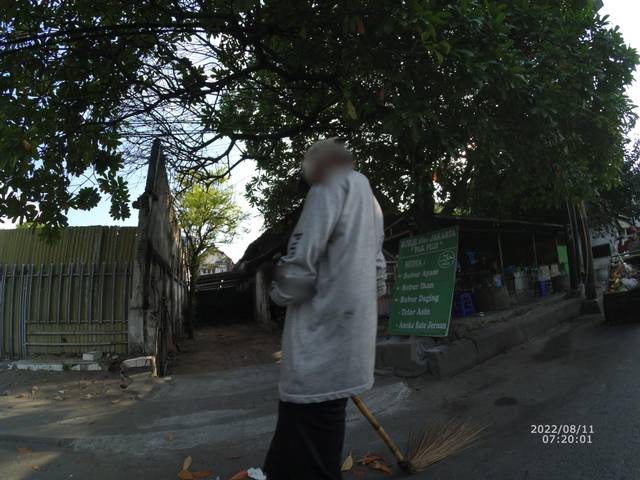
Region: Indonesia
Coordinates: -7.25, 112.763